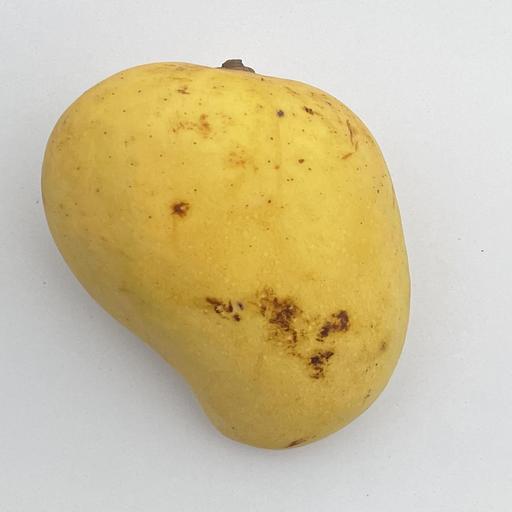
Crop type: Mango_Alphonso